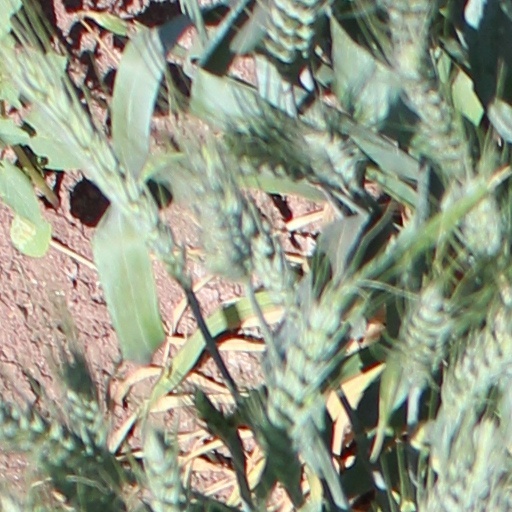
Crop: wheat